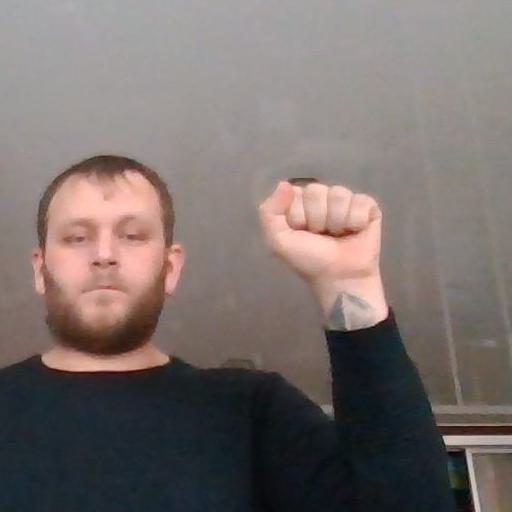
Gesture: fist